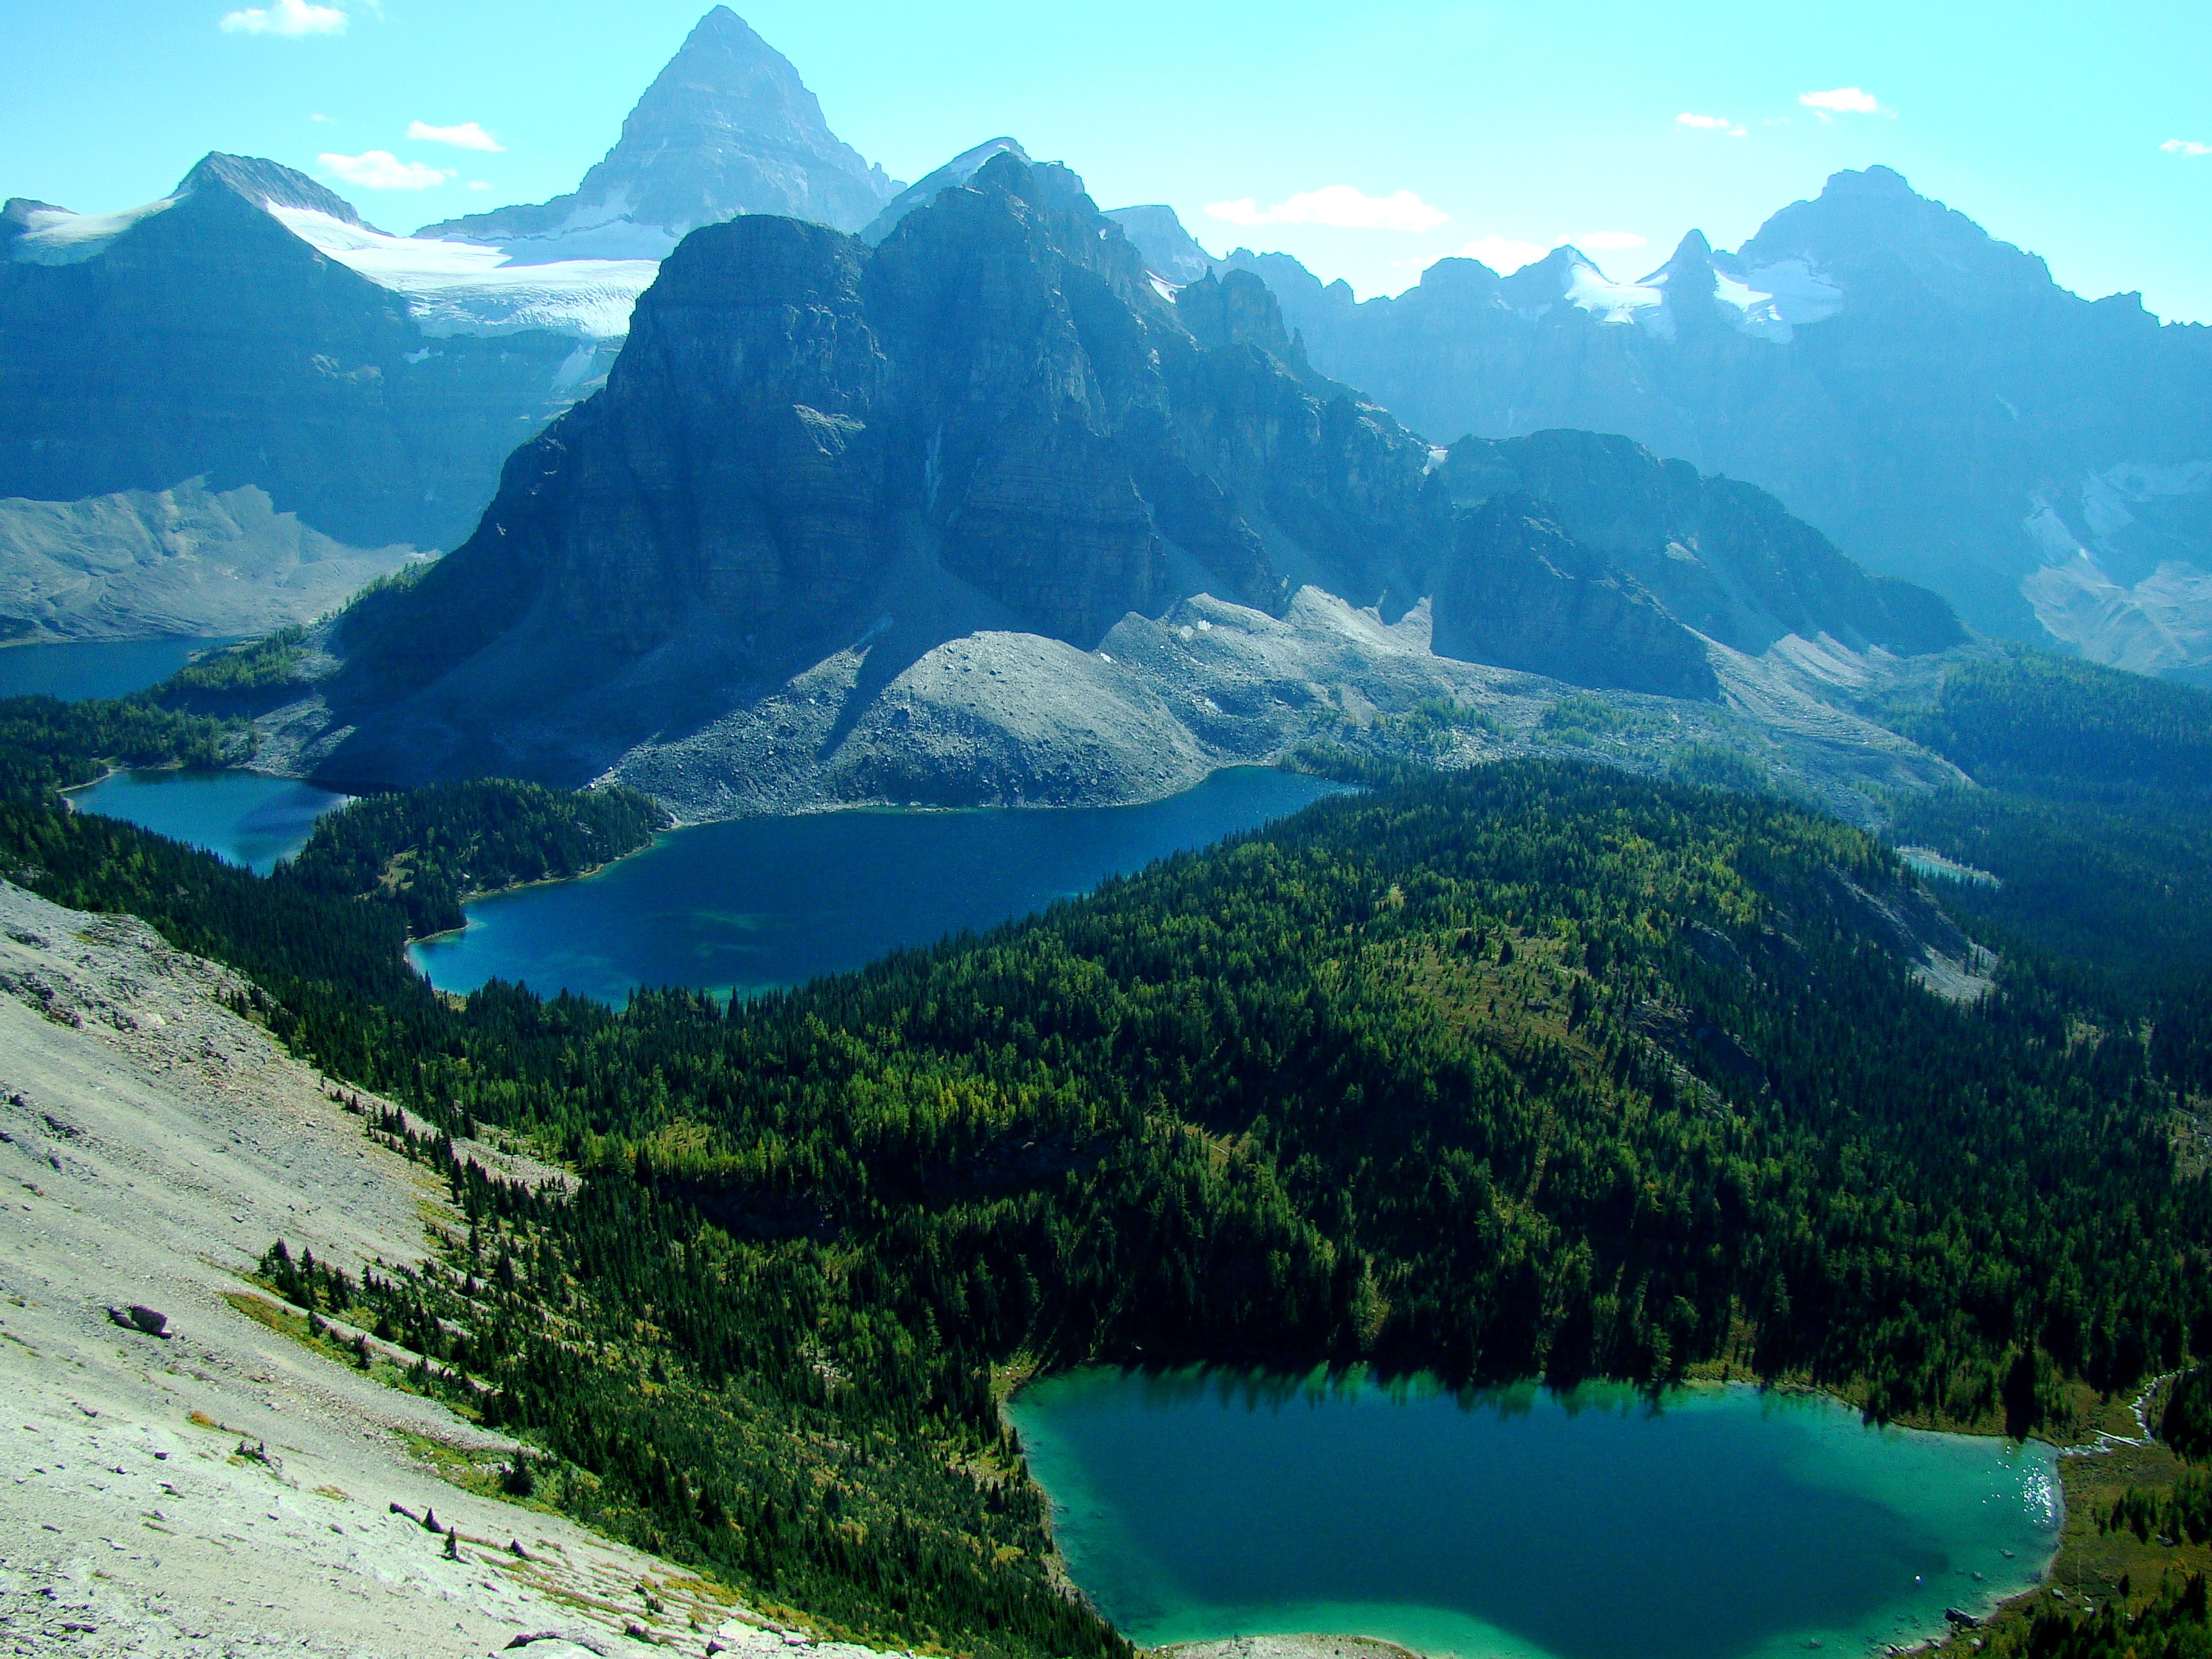
landscape, nature, outdoor, rock, mountain, sky, lake, peak, valley, mountain range, summer, environment, scenic, fjord, national park, ridge, sunny, geology, mountains, alps, rockies, plateau, postcard, crater lake, moraine, landform, mountain pass, geographical feature, mountainous landforms, glacial landform, mt assiniboine